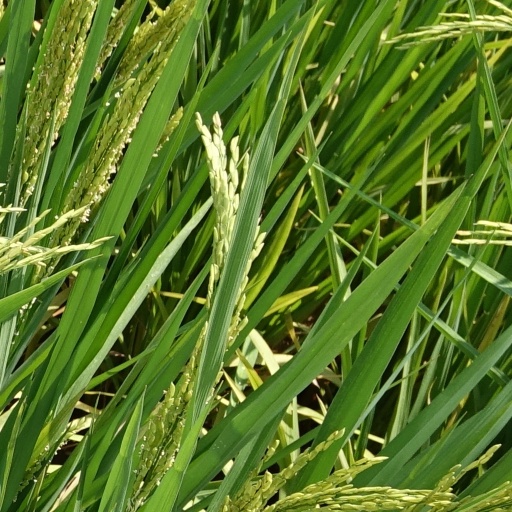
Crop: rice